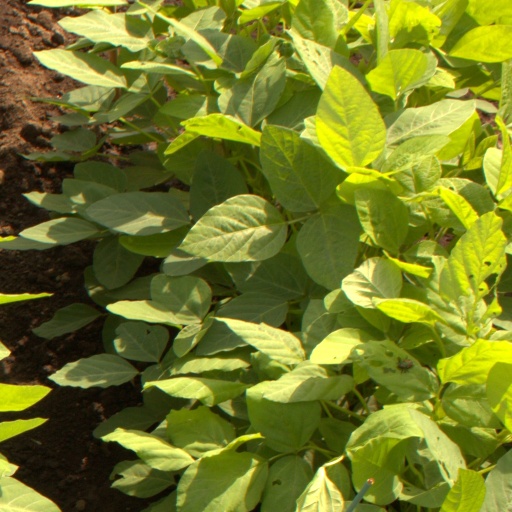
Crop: soybean